USS Nevada (BB-36)

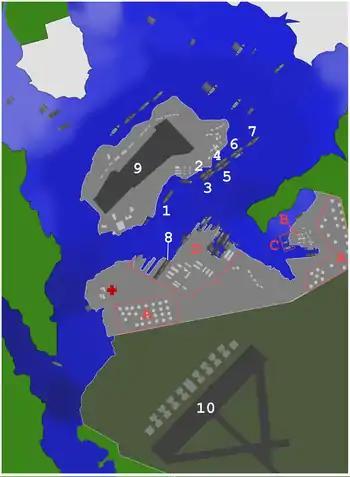
Map of ships and port facilities in Pearl Harbor during the attack; "Nevada" is #7. Click on the image for a key.

After the cruise, "Nevada", with Clarence S. Kempff commanding, put into Norfolk Navy Yard to be modernized between August 1927 and January 1930. Hilary H. Royall took over command during this period. Work on the ship included exchange of her "basket" masts for tripod masts and her steam turbines for those from the recently stricken battleship . These were geared turbines that had been retrofitted to "North Dakota" in 1917, replacing her original direct drive turbines to increase her range. Additionally, many different adaptations and additions were made: her main guns' elevation was increased to 30° (which upped the range of the guns from to ), anti-torpedo bulges were added, her 12 original Yarrow boilers were replaced with 6 more efficient Bureau Express boilers in a new arrangement to accommodate those bulges, two catapults were added for three Vought O2U-3 Corsair biplane spotter aircraft, eight /25 cal AA guns were added, a new superstructure was installed, and her 5-inch (127 mm) 51 cal secondary battery was relocated above the hull in an arrangement similar to that of the . "Nevada" then served in the Pacific Fleet for the next eleven years. During this time, she was commanded by John J. Hyland , William S. Pye , Adolphus Staton , Robert L. Ghormley , Claude B. Mayo ,